Fire Emblem Engage

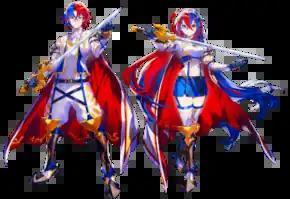
Alear, the Divine Dragon and main character, in both male and female forms; they were the first character created for "Engage". Alear's striking appearance, with the bright red and blue hair, eyes, and outfit, attracted attention and commentary.

"Engage" is set on the continent of Elyos, a land divided into five regions: Lythos, Firene, Brodia, Elusia, and Solm. Lythos is a central holy land reserved for the Divine Dragon and their attendants. The realms of Firene, Brodia, and Solm largely cooperate with each other, while the kingdoms of Brodia and Elusia are on hostile terms, fighting frequent skirmishes over their borderlands. Most citizens of Firene, Brodia, and Solm revere the Divine Dragon as their deity, while most Elusians worship the Fell Dragon. Dragons live in human form the vast majority of their long lifespans, with only a select few capable of transforming into a classic draconic form, and even then doing so only rarely, an aspect similar to other games in the "Fire Emblem" series.